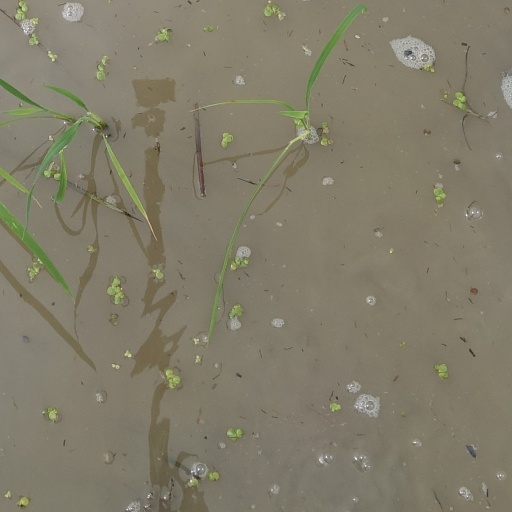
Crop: rice